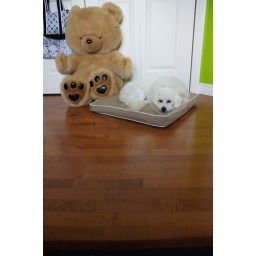
My dog seeks refuge in my bedroom from the ladies vacuuming his house.